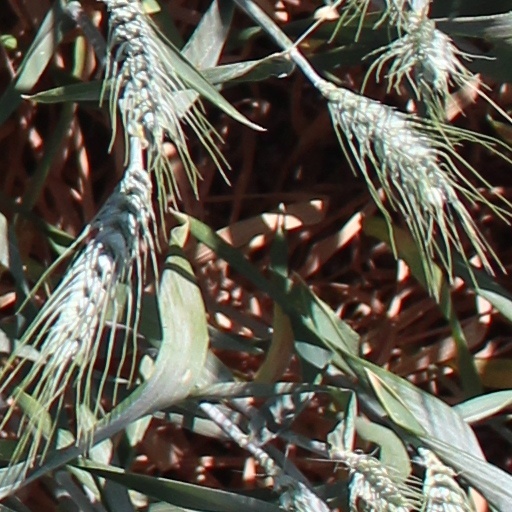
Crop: wheat